Mortification in Catholic theology

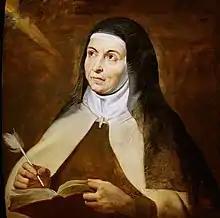
St. Teresa of Ávila: her motto was "Lord, either let me suffer or let me die".

Saint Teresa of Ávila, (1515–1582) a Doctor of the Church, undertook severe mortification once it was suggested by friends that her supernatural ecstasies were of diabolical origin. She continued until Francis Borgia, a Jesuit, reassured her. She believed she was goaded by angels and had a passion to conform her life to the sufferings of Jesus, with a motto associated with her: "Lord, either let me suffer or let me die."